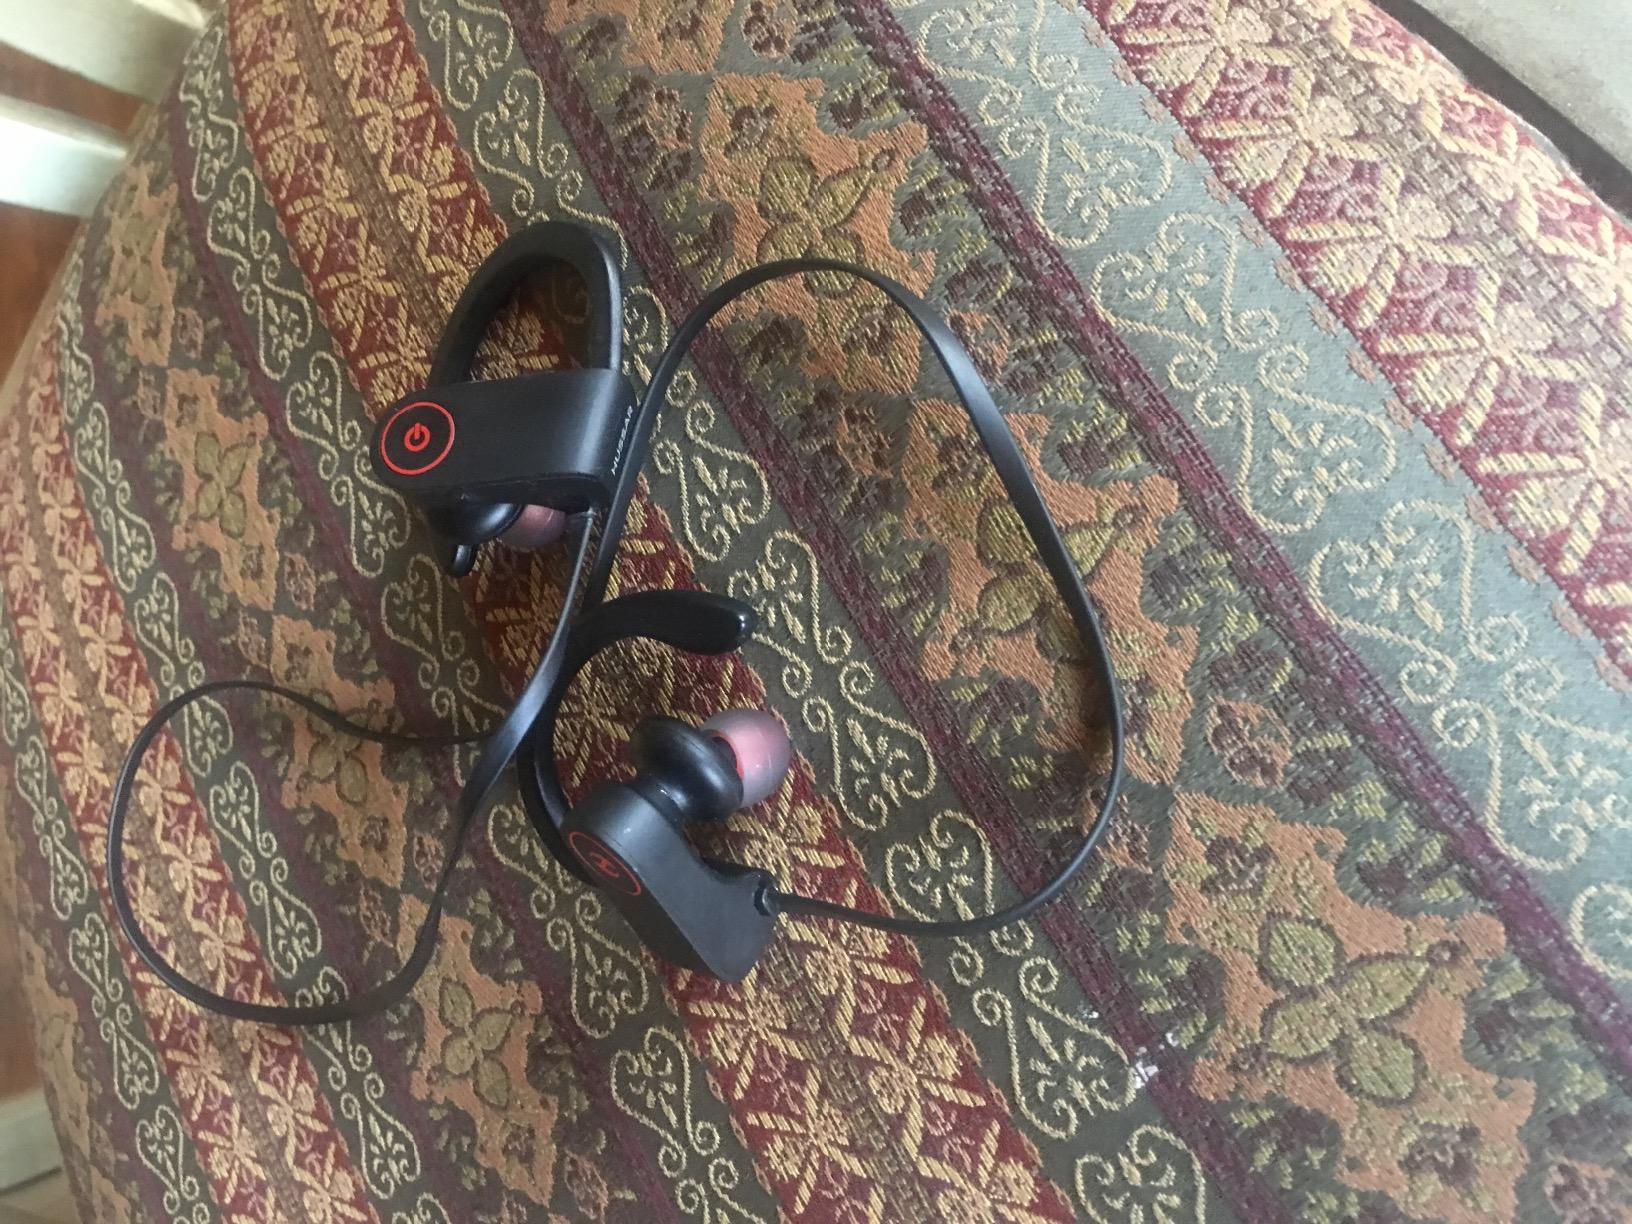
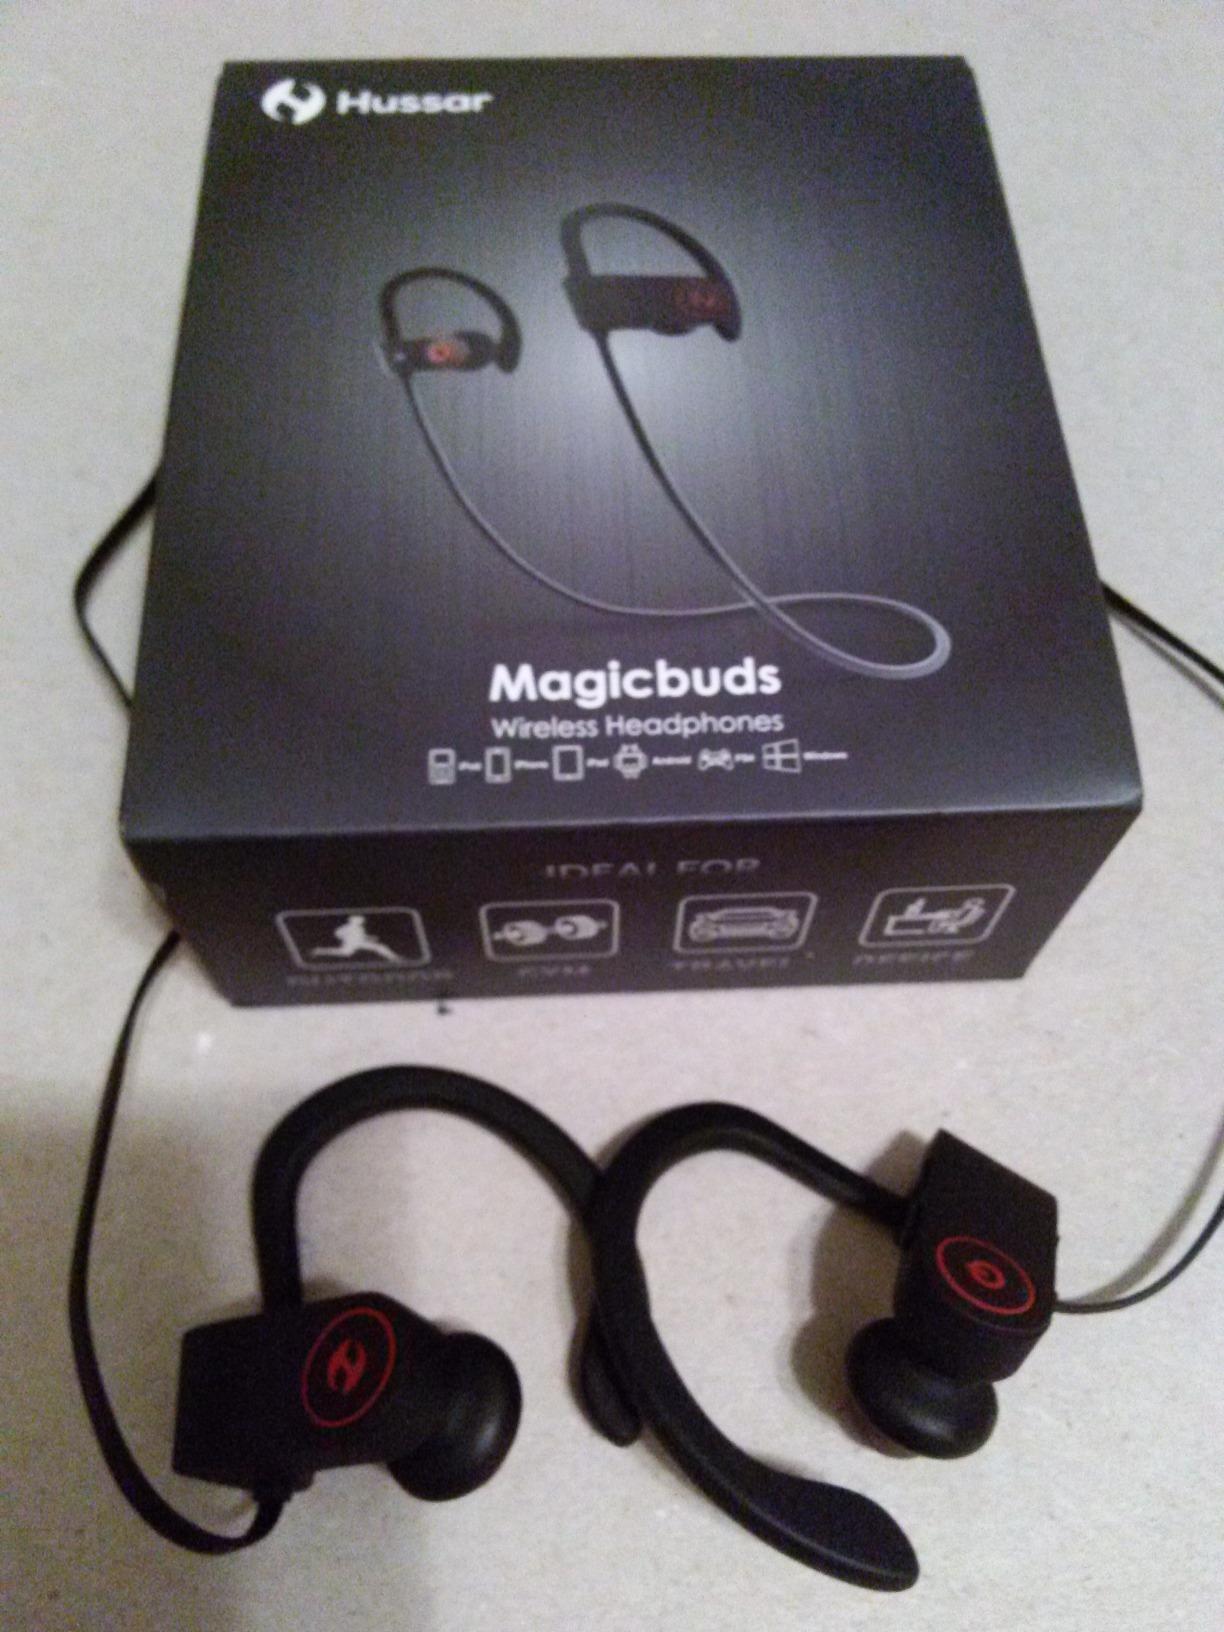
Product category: headphones
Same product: yes